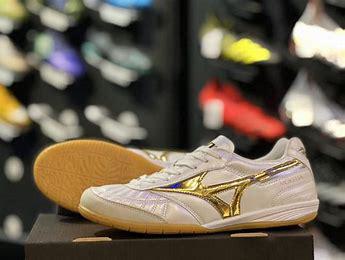
Brand: Mizuno
Model: 100